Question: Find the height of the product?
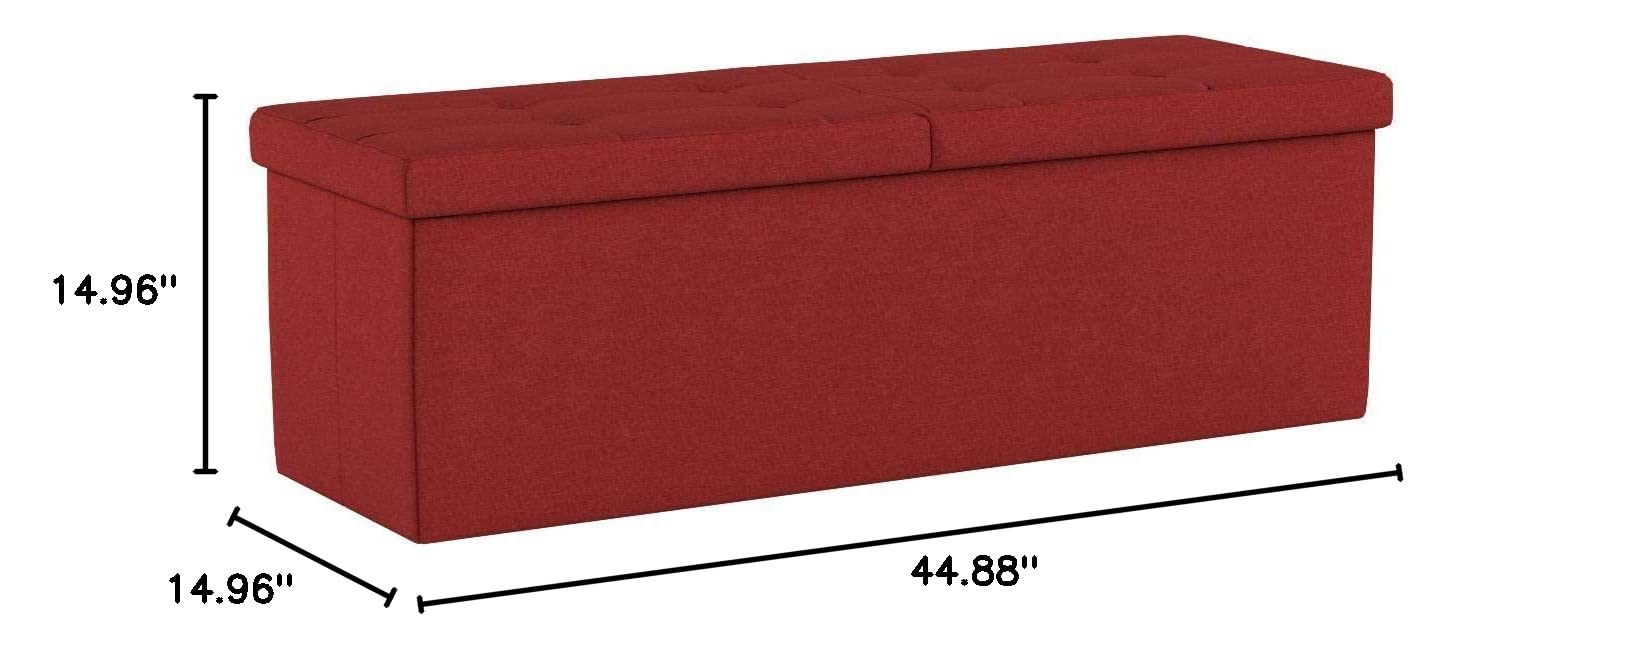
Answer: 14.96 inch